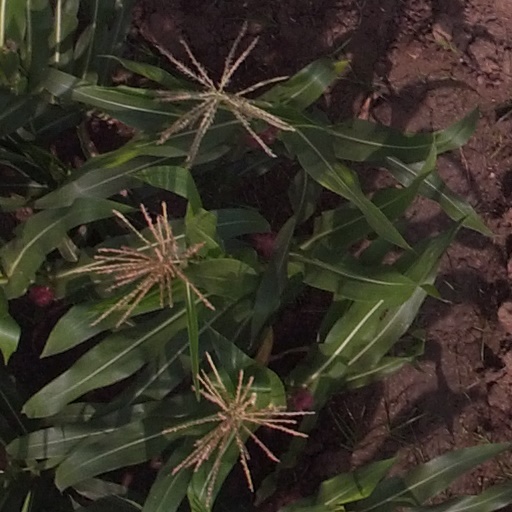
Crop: maize; corn